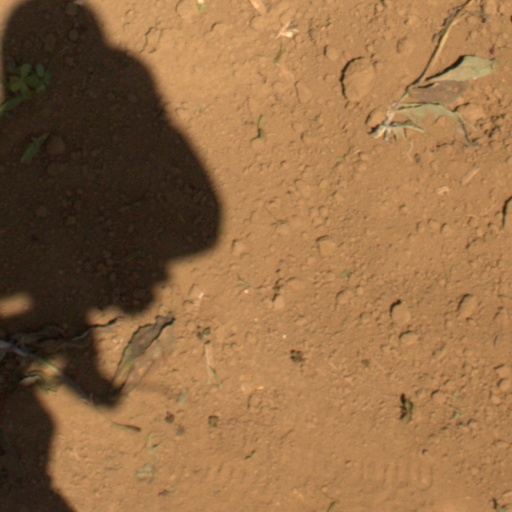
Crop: Jerusalem artichoke